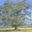
Label: willow_tree